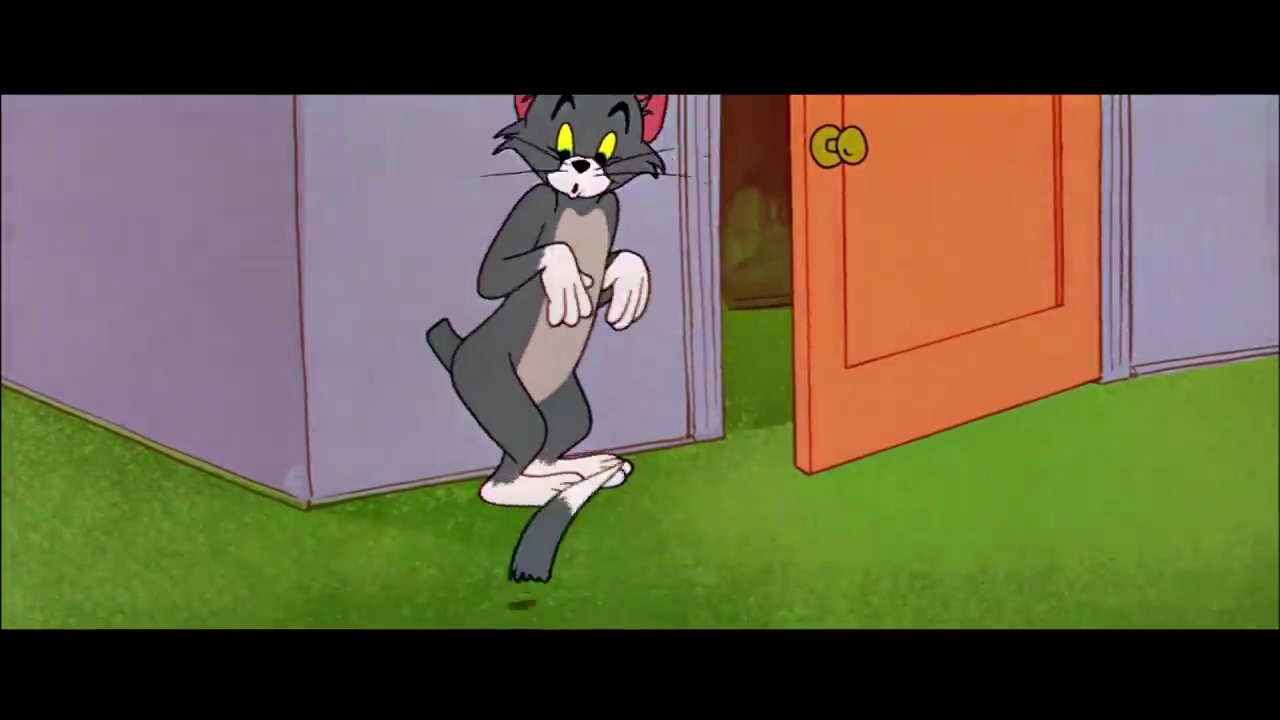
Portrait style: Cartoon Portrait